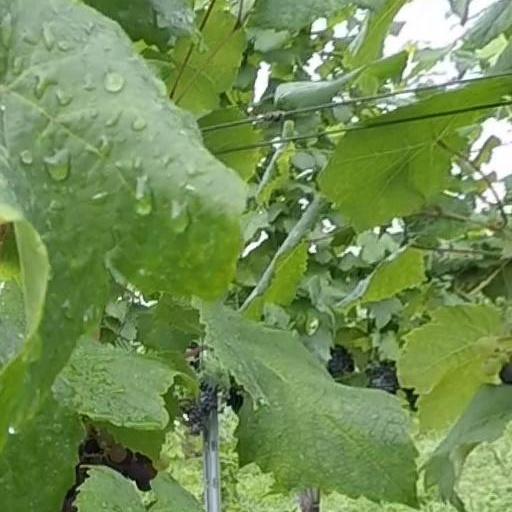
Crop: grape